Plaza Colón (San Juan)

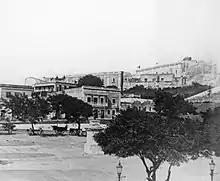
View of Santiago Square in 1892.

The area was originally considered an important transportation and social center in San Juan. The Tapia Theater was built around this time and inaugurated in 1832. The Christopher Columbus statue was first erected in the area in 1893 to celebrate the 400th anniversary of the European "discovery" of Puerto Rico. The statue of Juan Ponce de Leon that used to be located in the center of the square was moved to Plaza San Jose (next to San Jose Church). Before its construction in 1897, the plaza used to be the eastern end of the defensive wall system that surrounded San Juan. It used to be the location of one of the main city gates, Santiago Gate (Spanish: "Puerta de Santiago"). This section of the wall was torn down in the May of 1897 as it was deemed unnecessary and it was considered an obstacle to San Juan's economic growth as the walled district was isolated from the rest of the modern city. The statue of Columbus atop its column at the center of the square caused people to start referring to the plaza as Plaza Colón rather than Plaza Santiago. The square today is paved with marble tiles and lightened by adorned lamp posts which were installed during the revitalization of the area in the latter half of the 20th century.